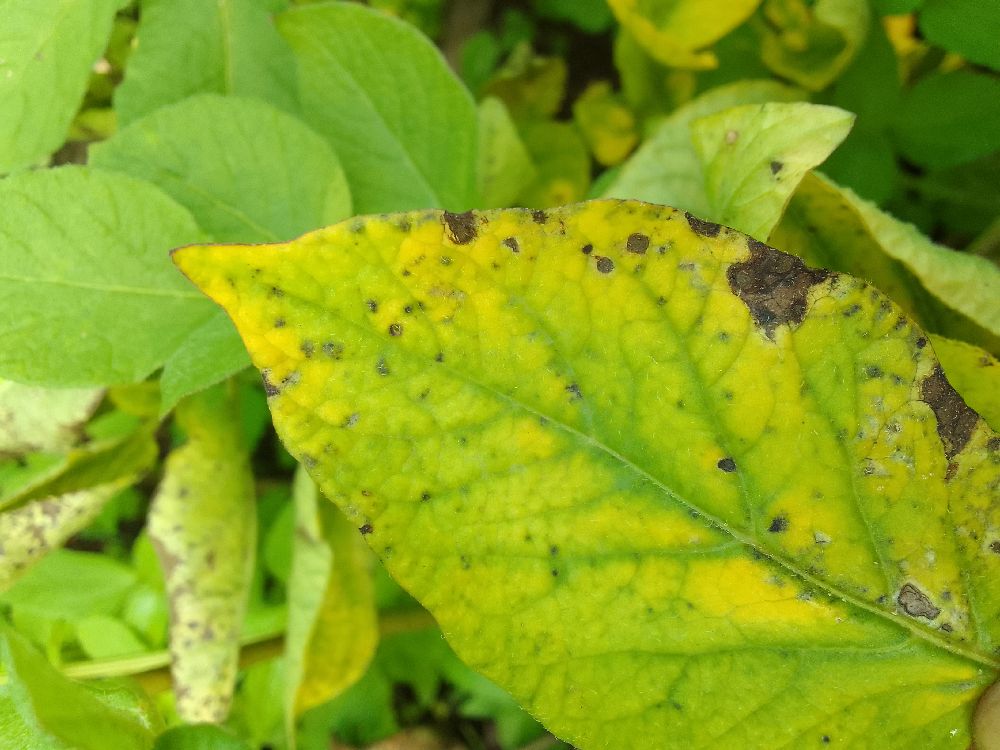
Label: Early blight